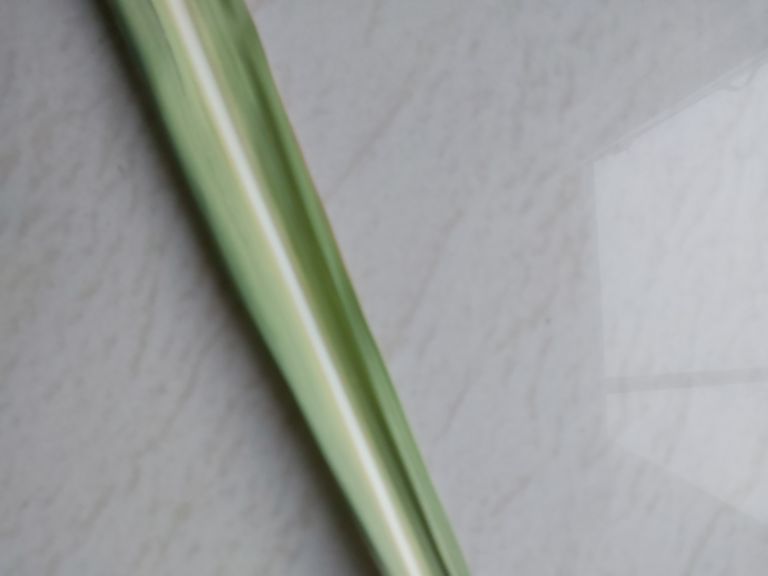
Label: Yellow Leaf